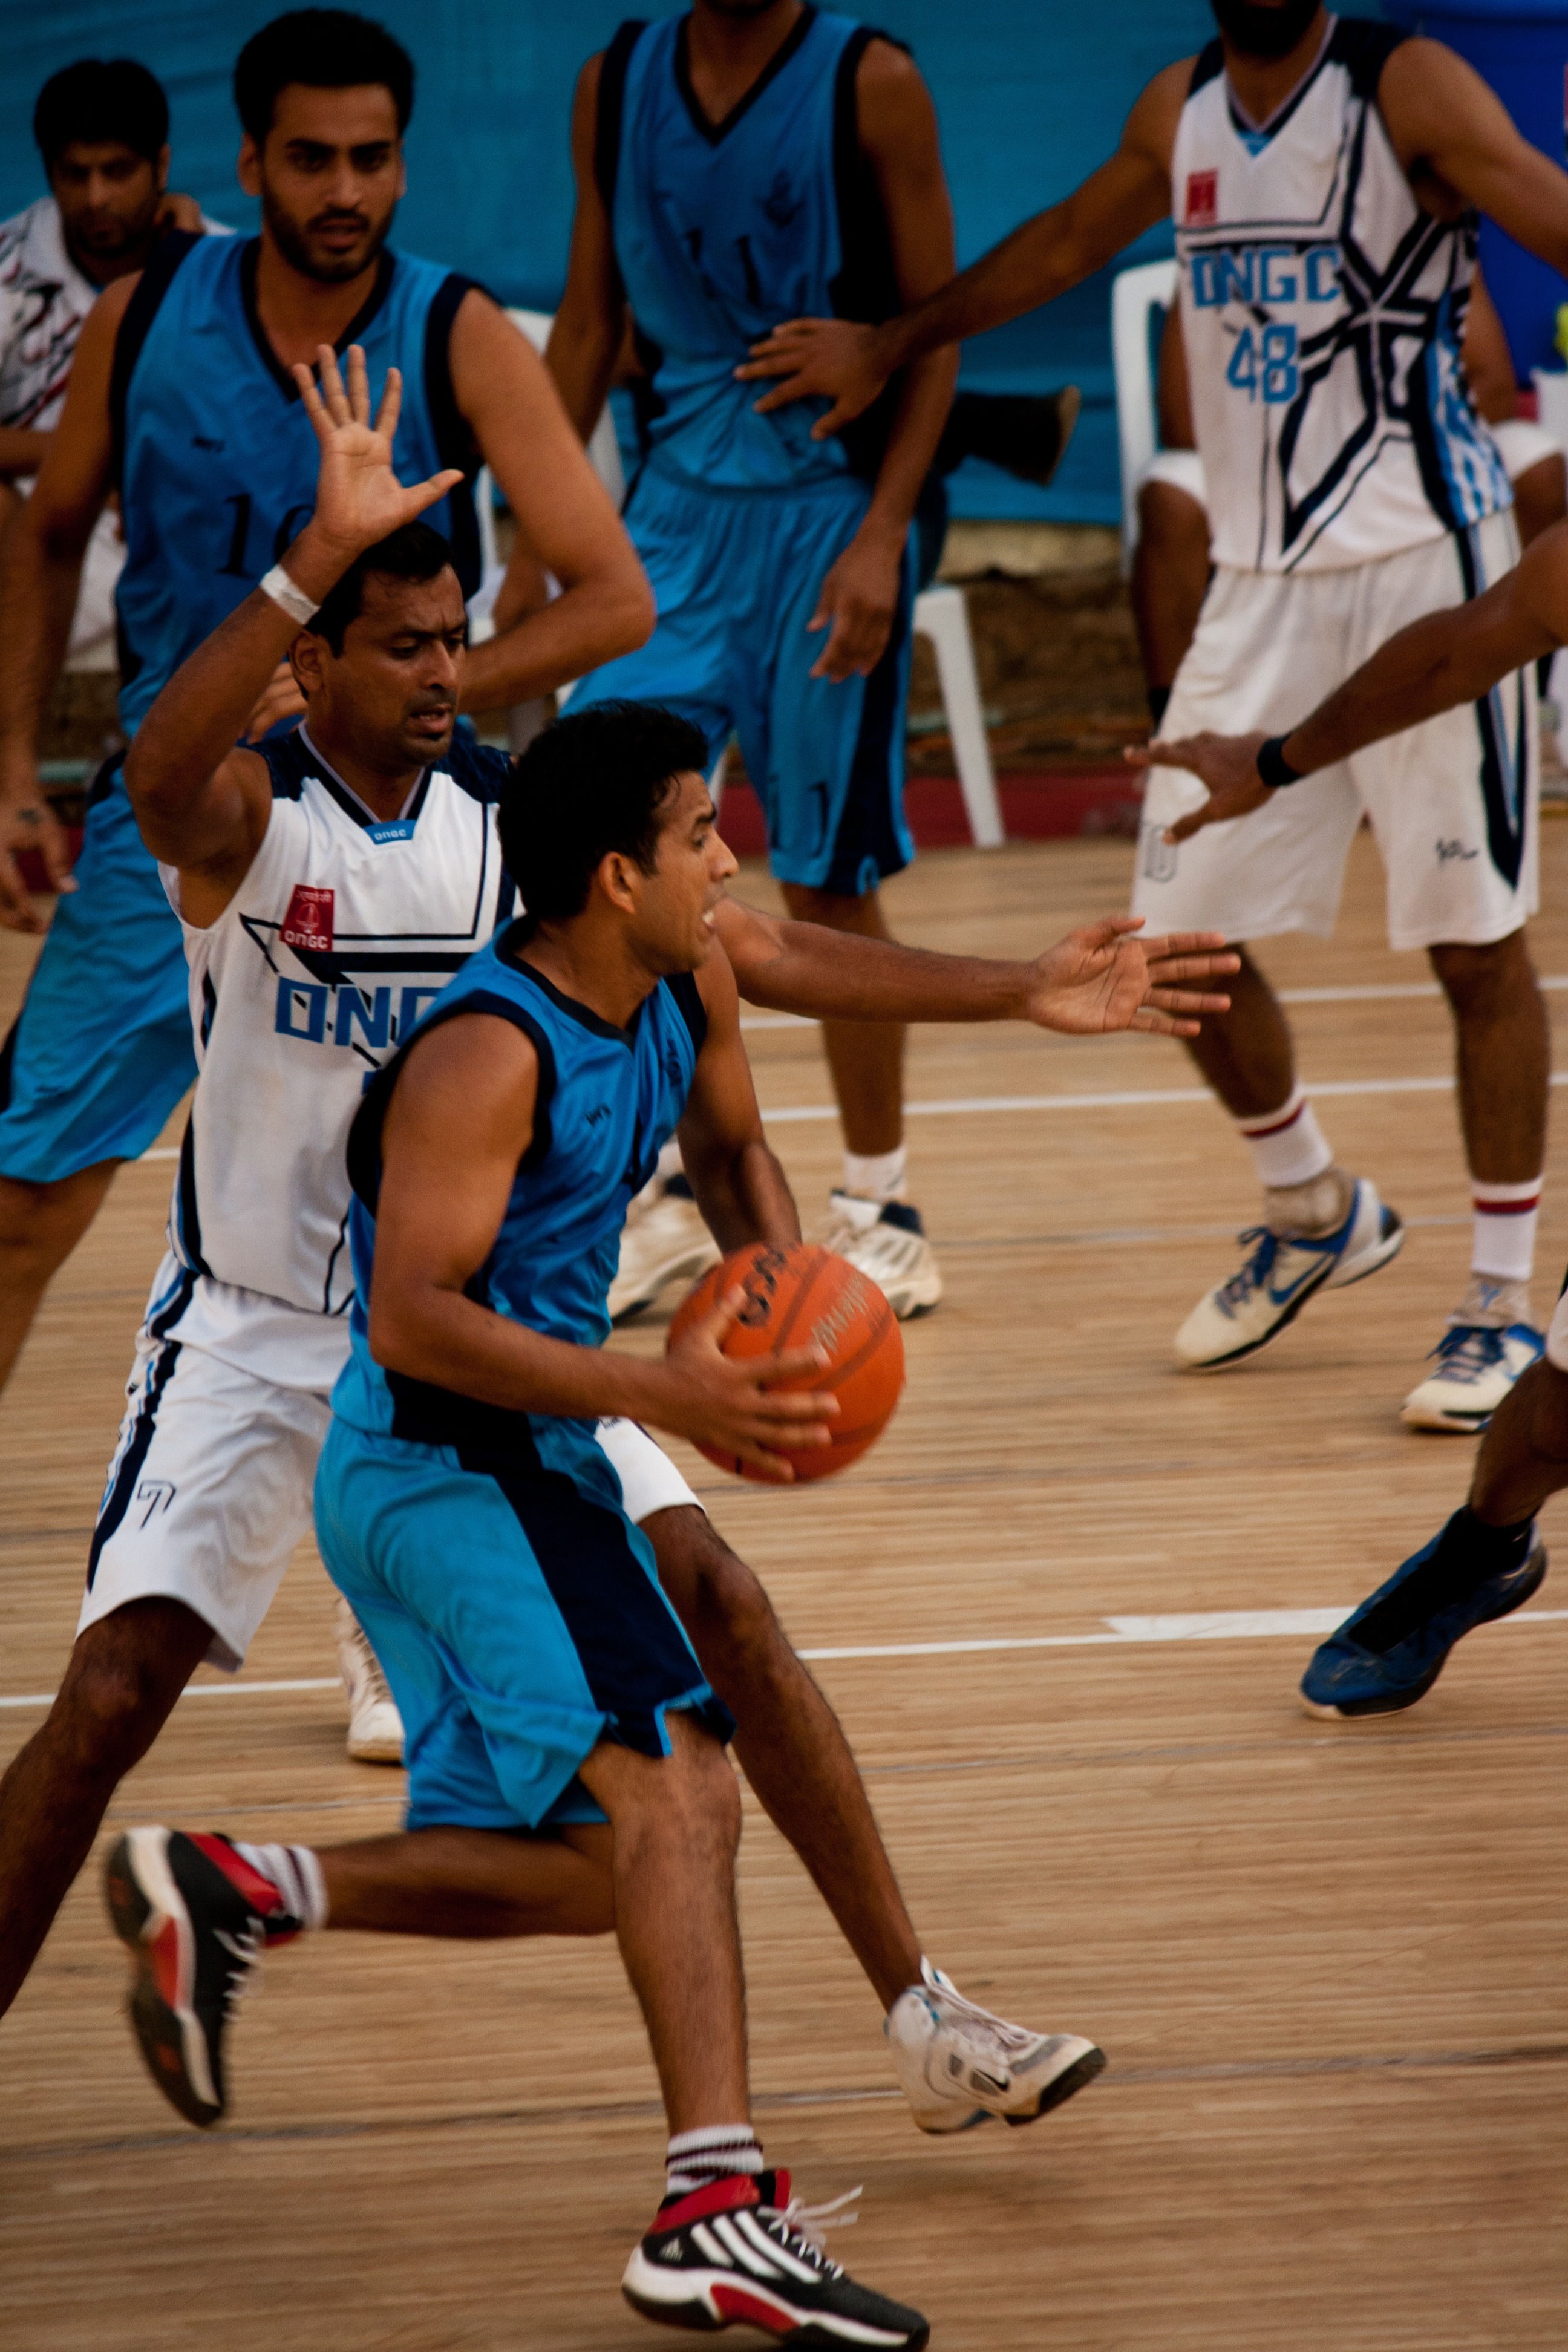
sport, game, basketball, playing, competition, team, sports, tournament, ball game, team sport, basketball player, competition event, basketball moves